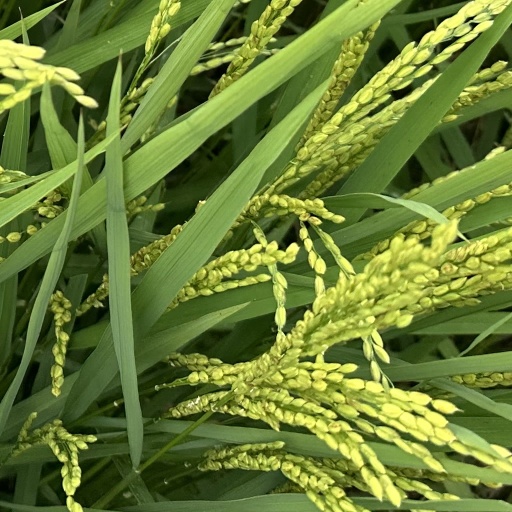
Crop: rice